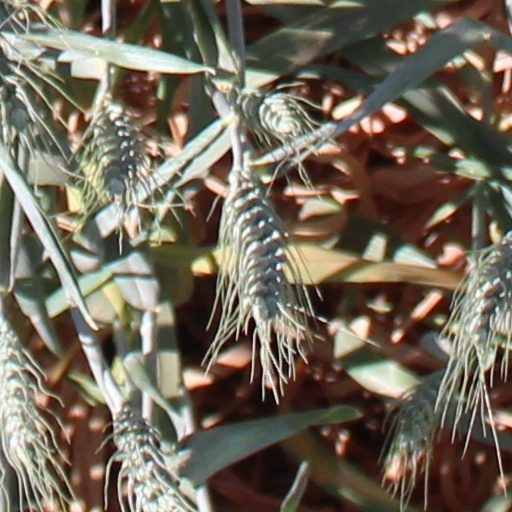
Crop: wheat